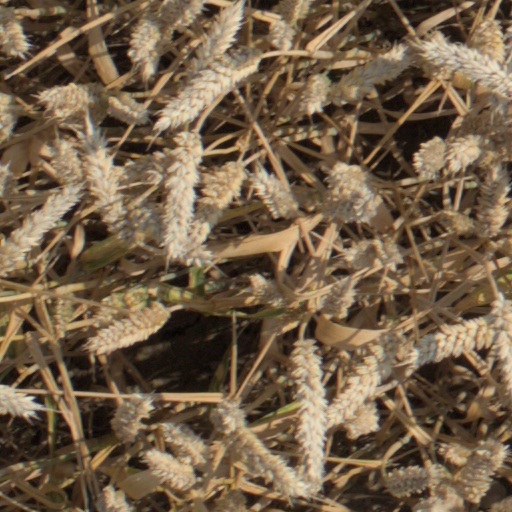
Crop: wheat